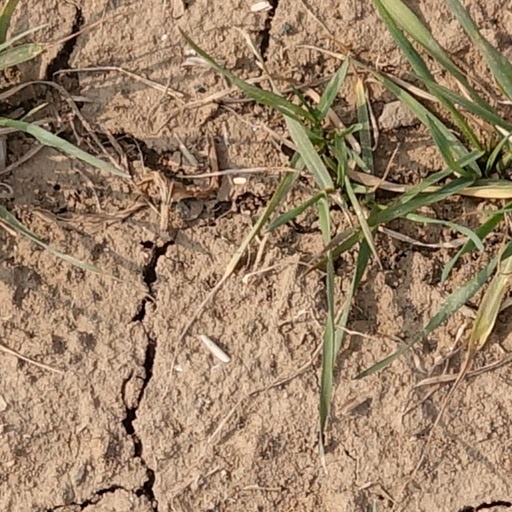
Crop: wheat